Koviloor, Kerala

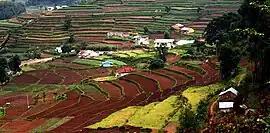
Terrace fileds near Koviloor

The economy of Koviloor is built on agriculture, with farmers constituting the majority of the population. Farms surrounding the village use traditional agricultural practices to grow crops including carrots, garlic, beans and cabbage. There are also several strawberry farms near the village.